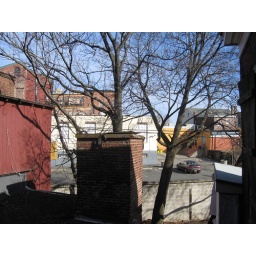
view out back window - bar/restaurant in yellow